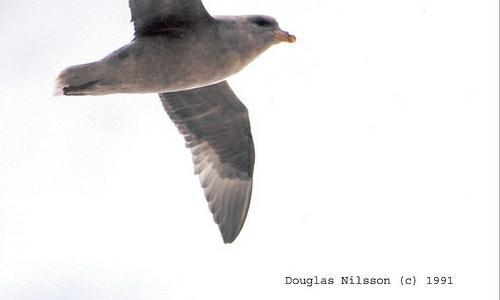
A photo of a northern fulmar